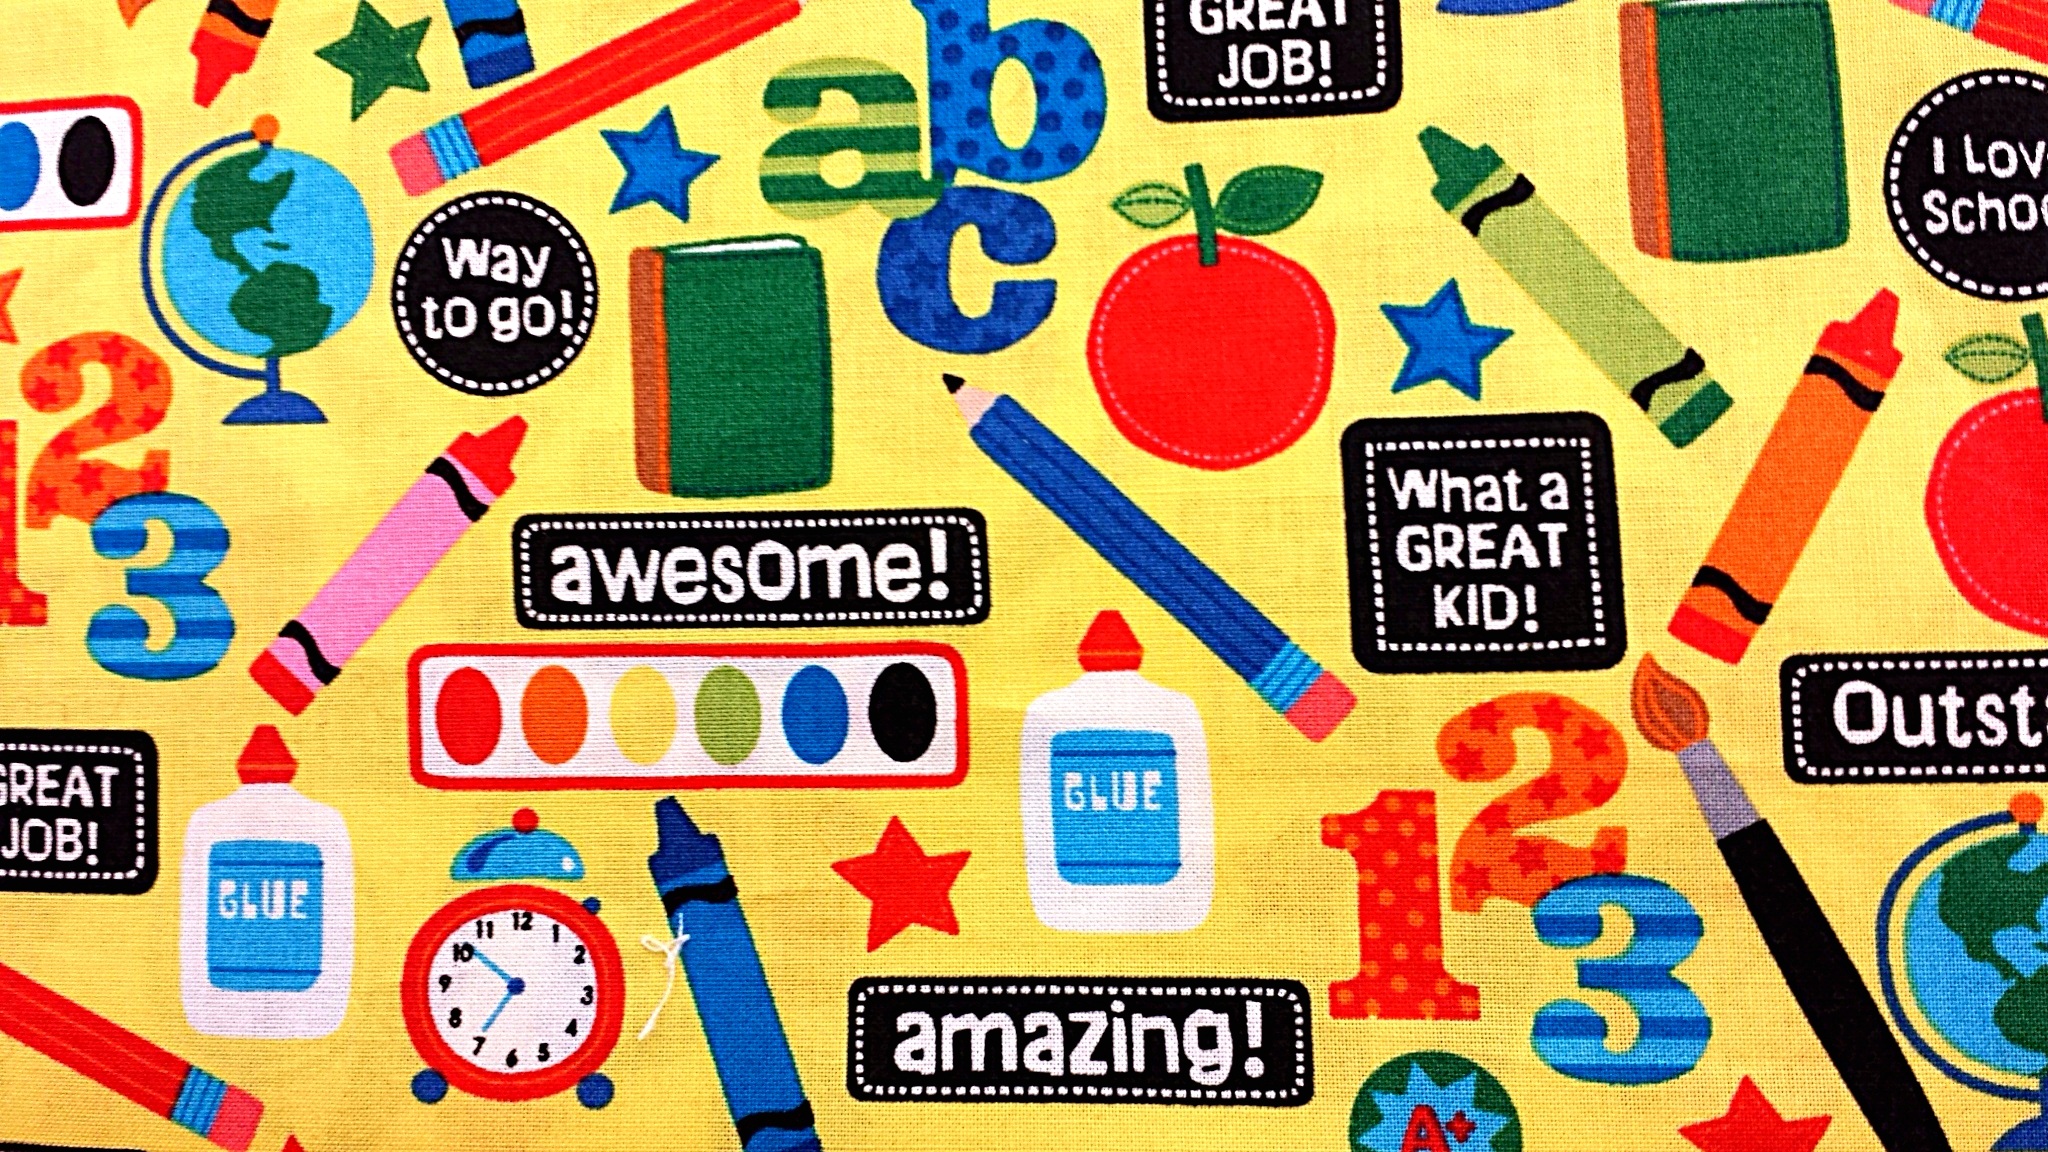
vintage, play, retro, texture, old, female, decoration, orange, pattern, shop, red, collection, alphabet, color, natural, banner, fashion, blue, industry, craft, clothing, colorful, yellow, cloth, linen, toy, material, surface, garment, fabric, thread, tailor, textured, font, textile, art, numbers, dress, design, apparel, school, style, cotton, clothes, silk, backdrop, child art